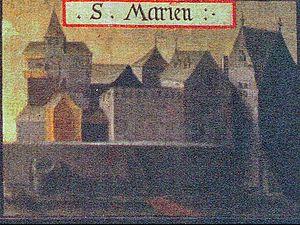
Monastère Sainte-Marie en 1589